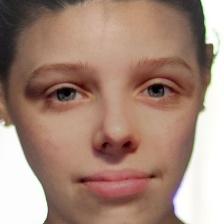
Label: faces